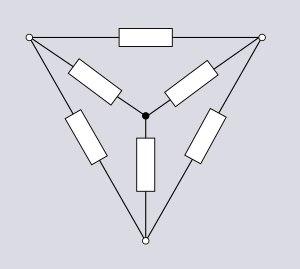
La topologie d'un circuit électronique est la forme prise par le réseau d'interconnexions des composantes du circuit. Des valeurs différentes des composantes sont considérées comme formant la même topologie. La topologie ne se préoccupe pas de la disposition physique des composantes d'un circuit, ni de leur position sur un schéma électrique. Similairement au concept mathématique de topologie, elle ne se préoccupe que des connexions qui existent entre les composantes. Il peut y avoir de nombreux schémas de circuits et dispositions physiques correspondant tous à la même topologie.